Len Taunyane

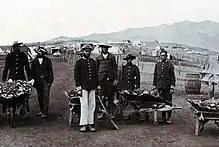
Taunyane (second from left) as a prisoner of war on Saint Helena, ca. 1900

The 1904 Marathon was a largely informal affair, run on an unsuitable course and over roads so dusty that it caused many of the athletes to collapse. Taunyane entered the race at the last minute, as a Tswana from the Orange River Colony. He did not formally represent South Africa since it would not exist until 1910 as Union of South Africa. Besides this it was not until 1912 that national teams existed. He was referred to as "Len Tau" or "Lentauw" by officials who could not pronounce his name.